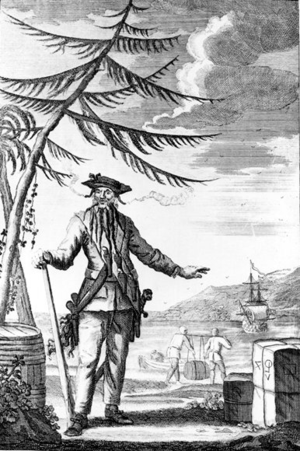
Le 22 novembre 1718, l'île d'Ocracoke, situé au large des côtes de Caroline du Nord, est le théâtre d'une bataille navale entre la Royal Navy et le célèbre pirate Barbe Noire, qui y trouve une mort épique et digne de sa légende.
Cette page présente deux listes de pirates, boucaniers et flibustiers.